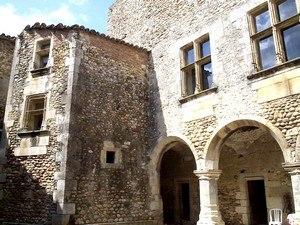
Château du Bosquet à Saint-Martin-d'Ardèche
Saint-Marcel-d'Ardèche est une commune française, située dans le département de l'Ardèche en région Auvergne-Rhône-Alpes.
La liste des châteaux de l'Ardèche recense de manière non exhaustive les mottes castrales ou châteaux de terre, les châteaux, château fort ou château de plaisance, les châteaux viticoles, les maisons fortes, les manoirs, situés dans le département français de l'Ardèche. Il est fait état des inscriptions et classements au titre des monuments historiques.
Cet article recense les monuments historiques de l'Ardèche, en France. Pour les monuments historiques de la commune de Bourg-Saint-Andéol, voir la liste détaillée des monuments historiques de Bourg-Saint-Andéol